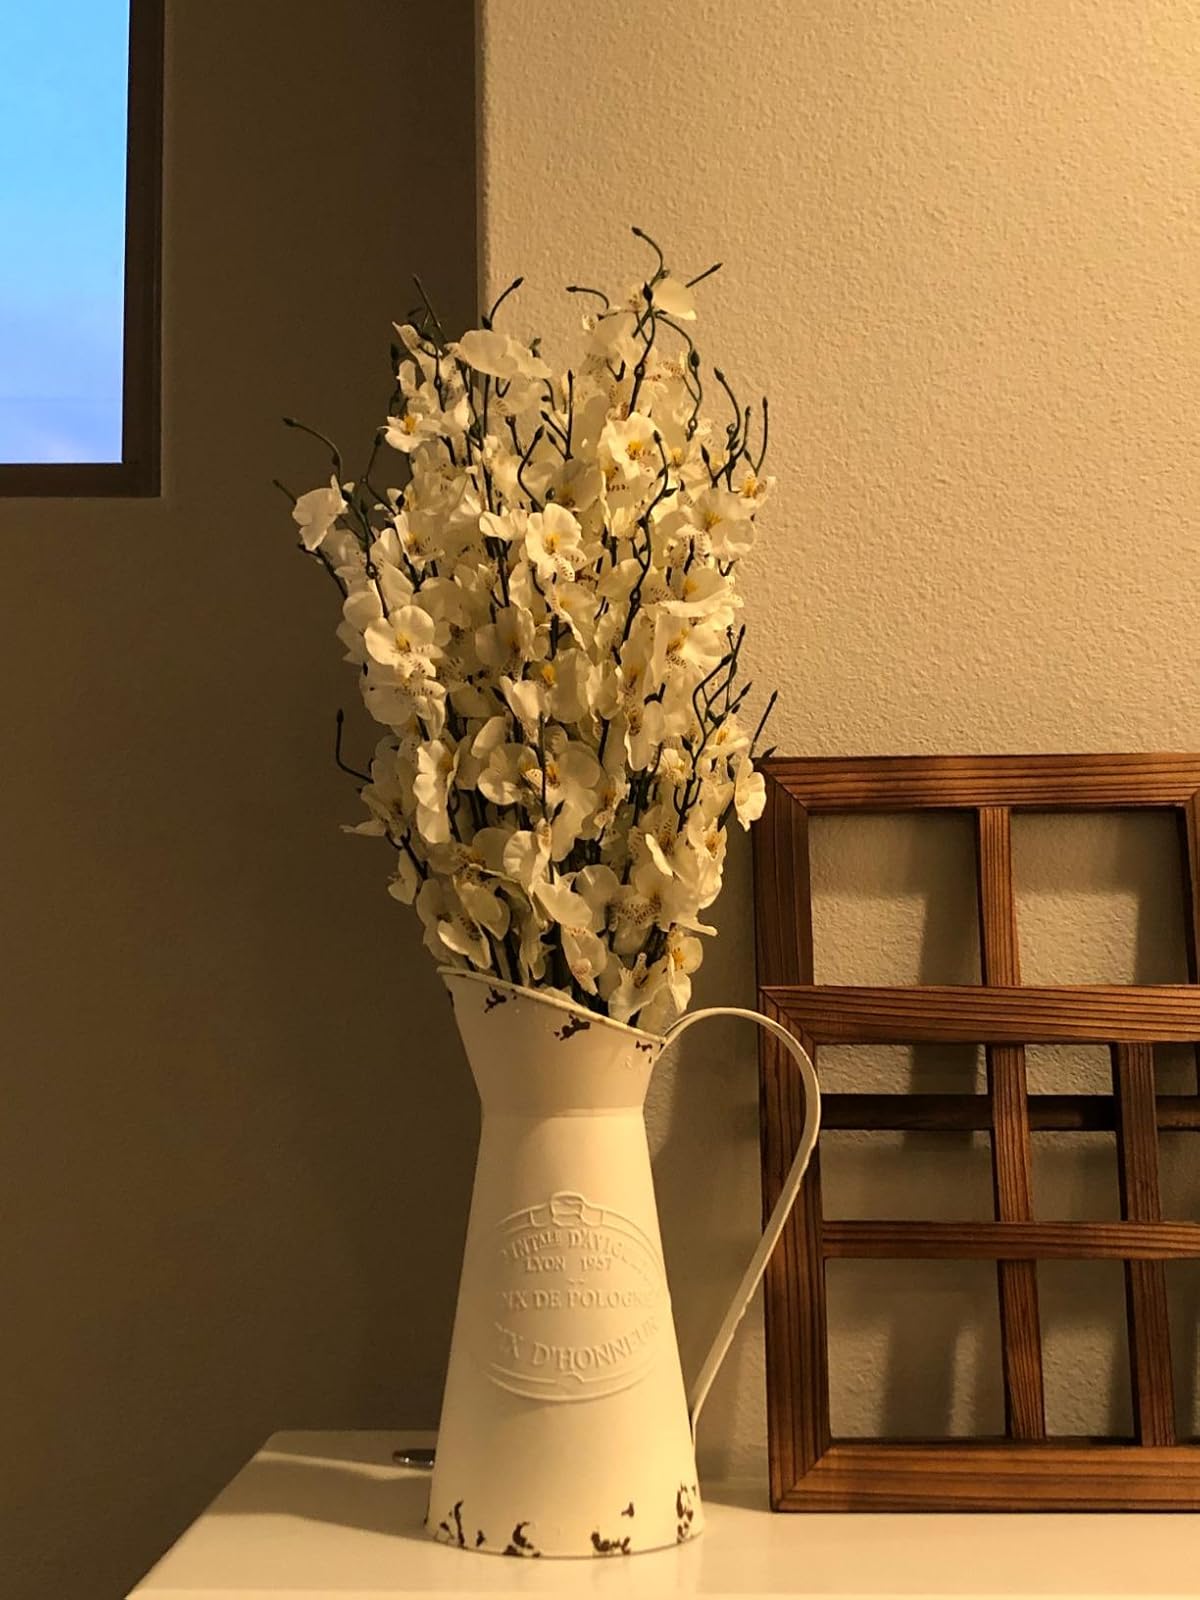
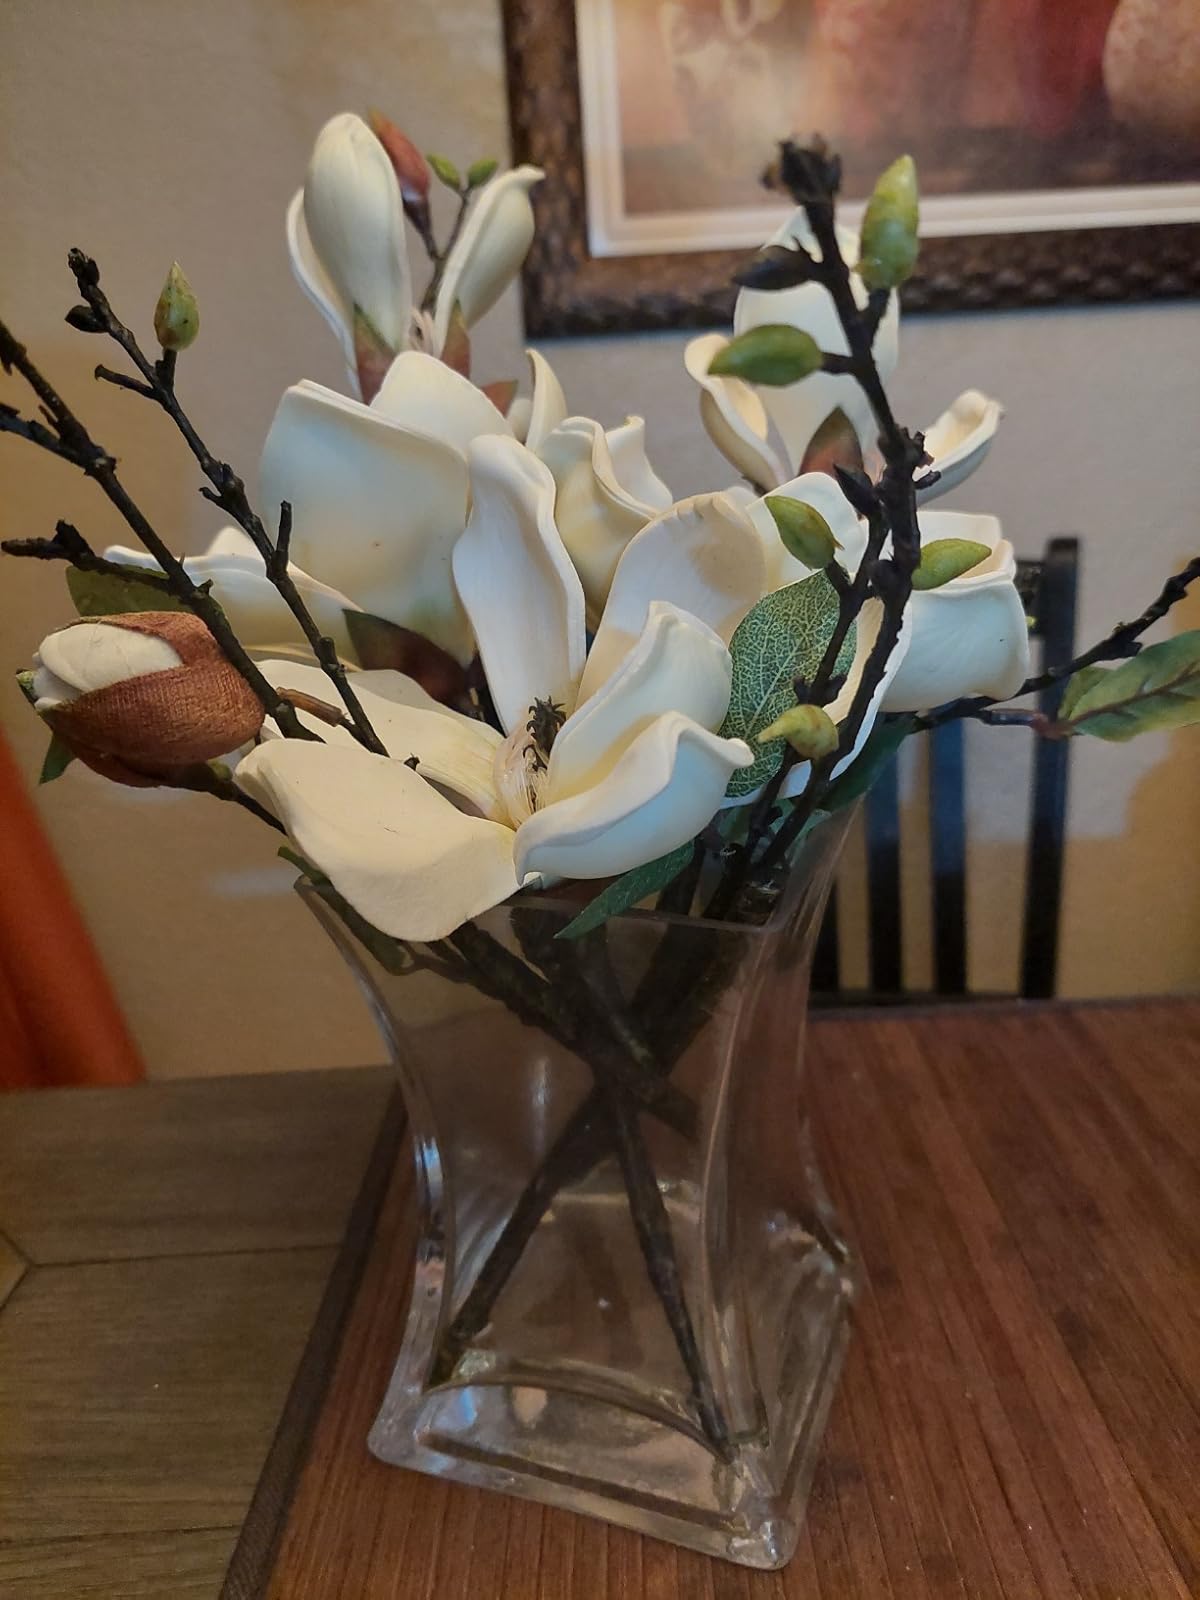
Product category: vase
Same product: no